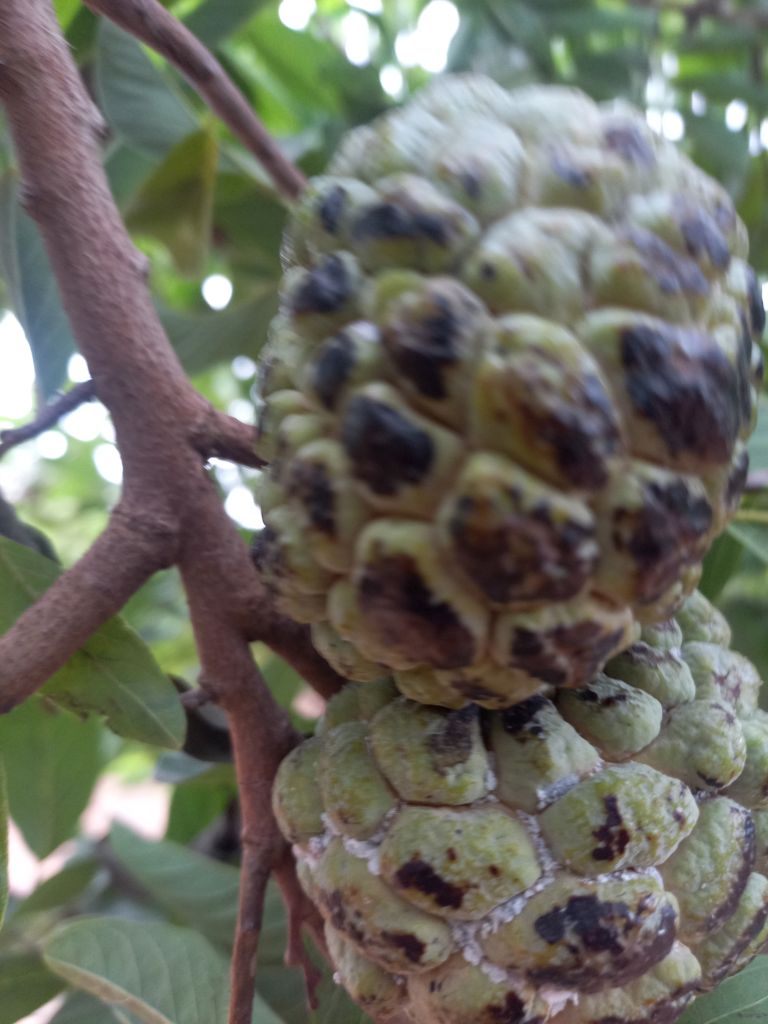
Disease label: Blank Canker